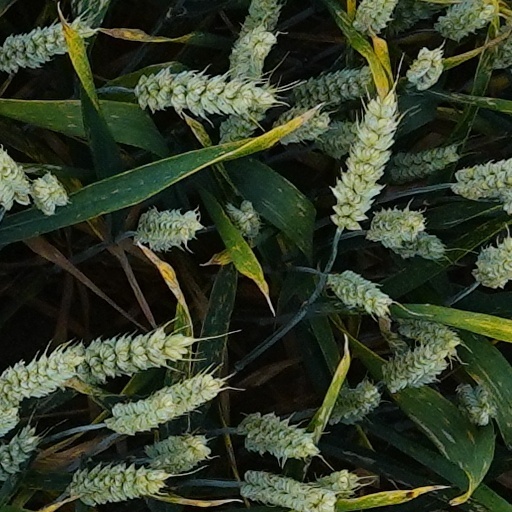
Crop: wheat